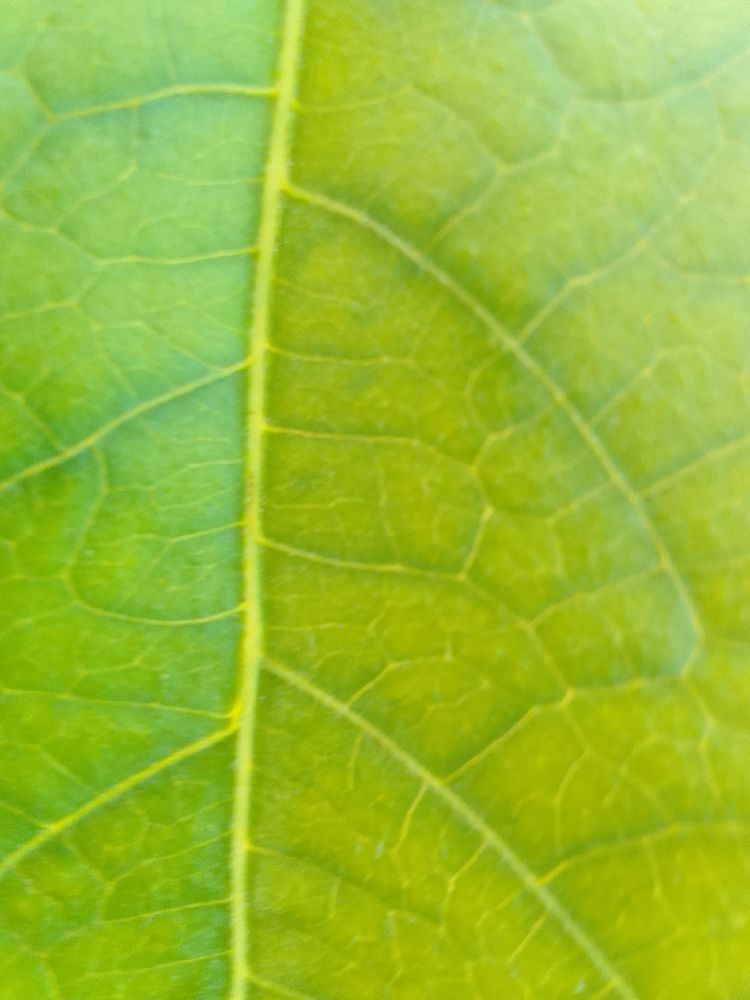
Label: healthy